Erythronium revolutum

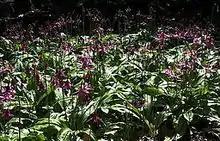
Growing in the woodland garden at Knightshayes Court, Devon (UK)

"Erythronium revolutum" is cultivated as an ornamental plant, for use in traditional and natural gardens. Its combination of attractively patterned leaves and graceful flowers in mid spring make it a desirable plant. The best forms (often called var. "johnstonii") have darker, richer pink flowers and well marked foliage. It should be planted in a shady spot (ideally beneath deciduous trees or shrubs) in humus-rich soil that does not dry out and is rather damp in spring. It will naturalise over time by self-seeding, though as seedlings take several years to reach flowering size this can be a slow process.